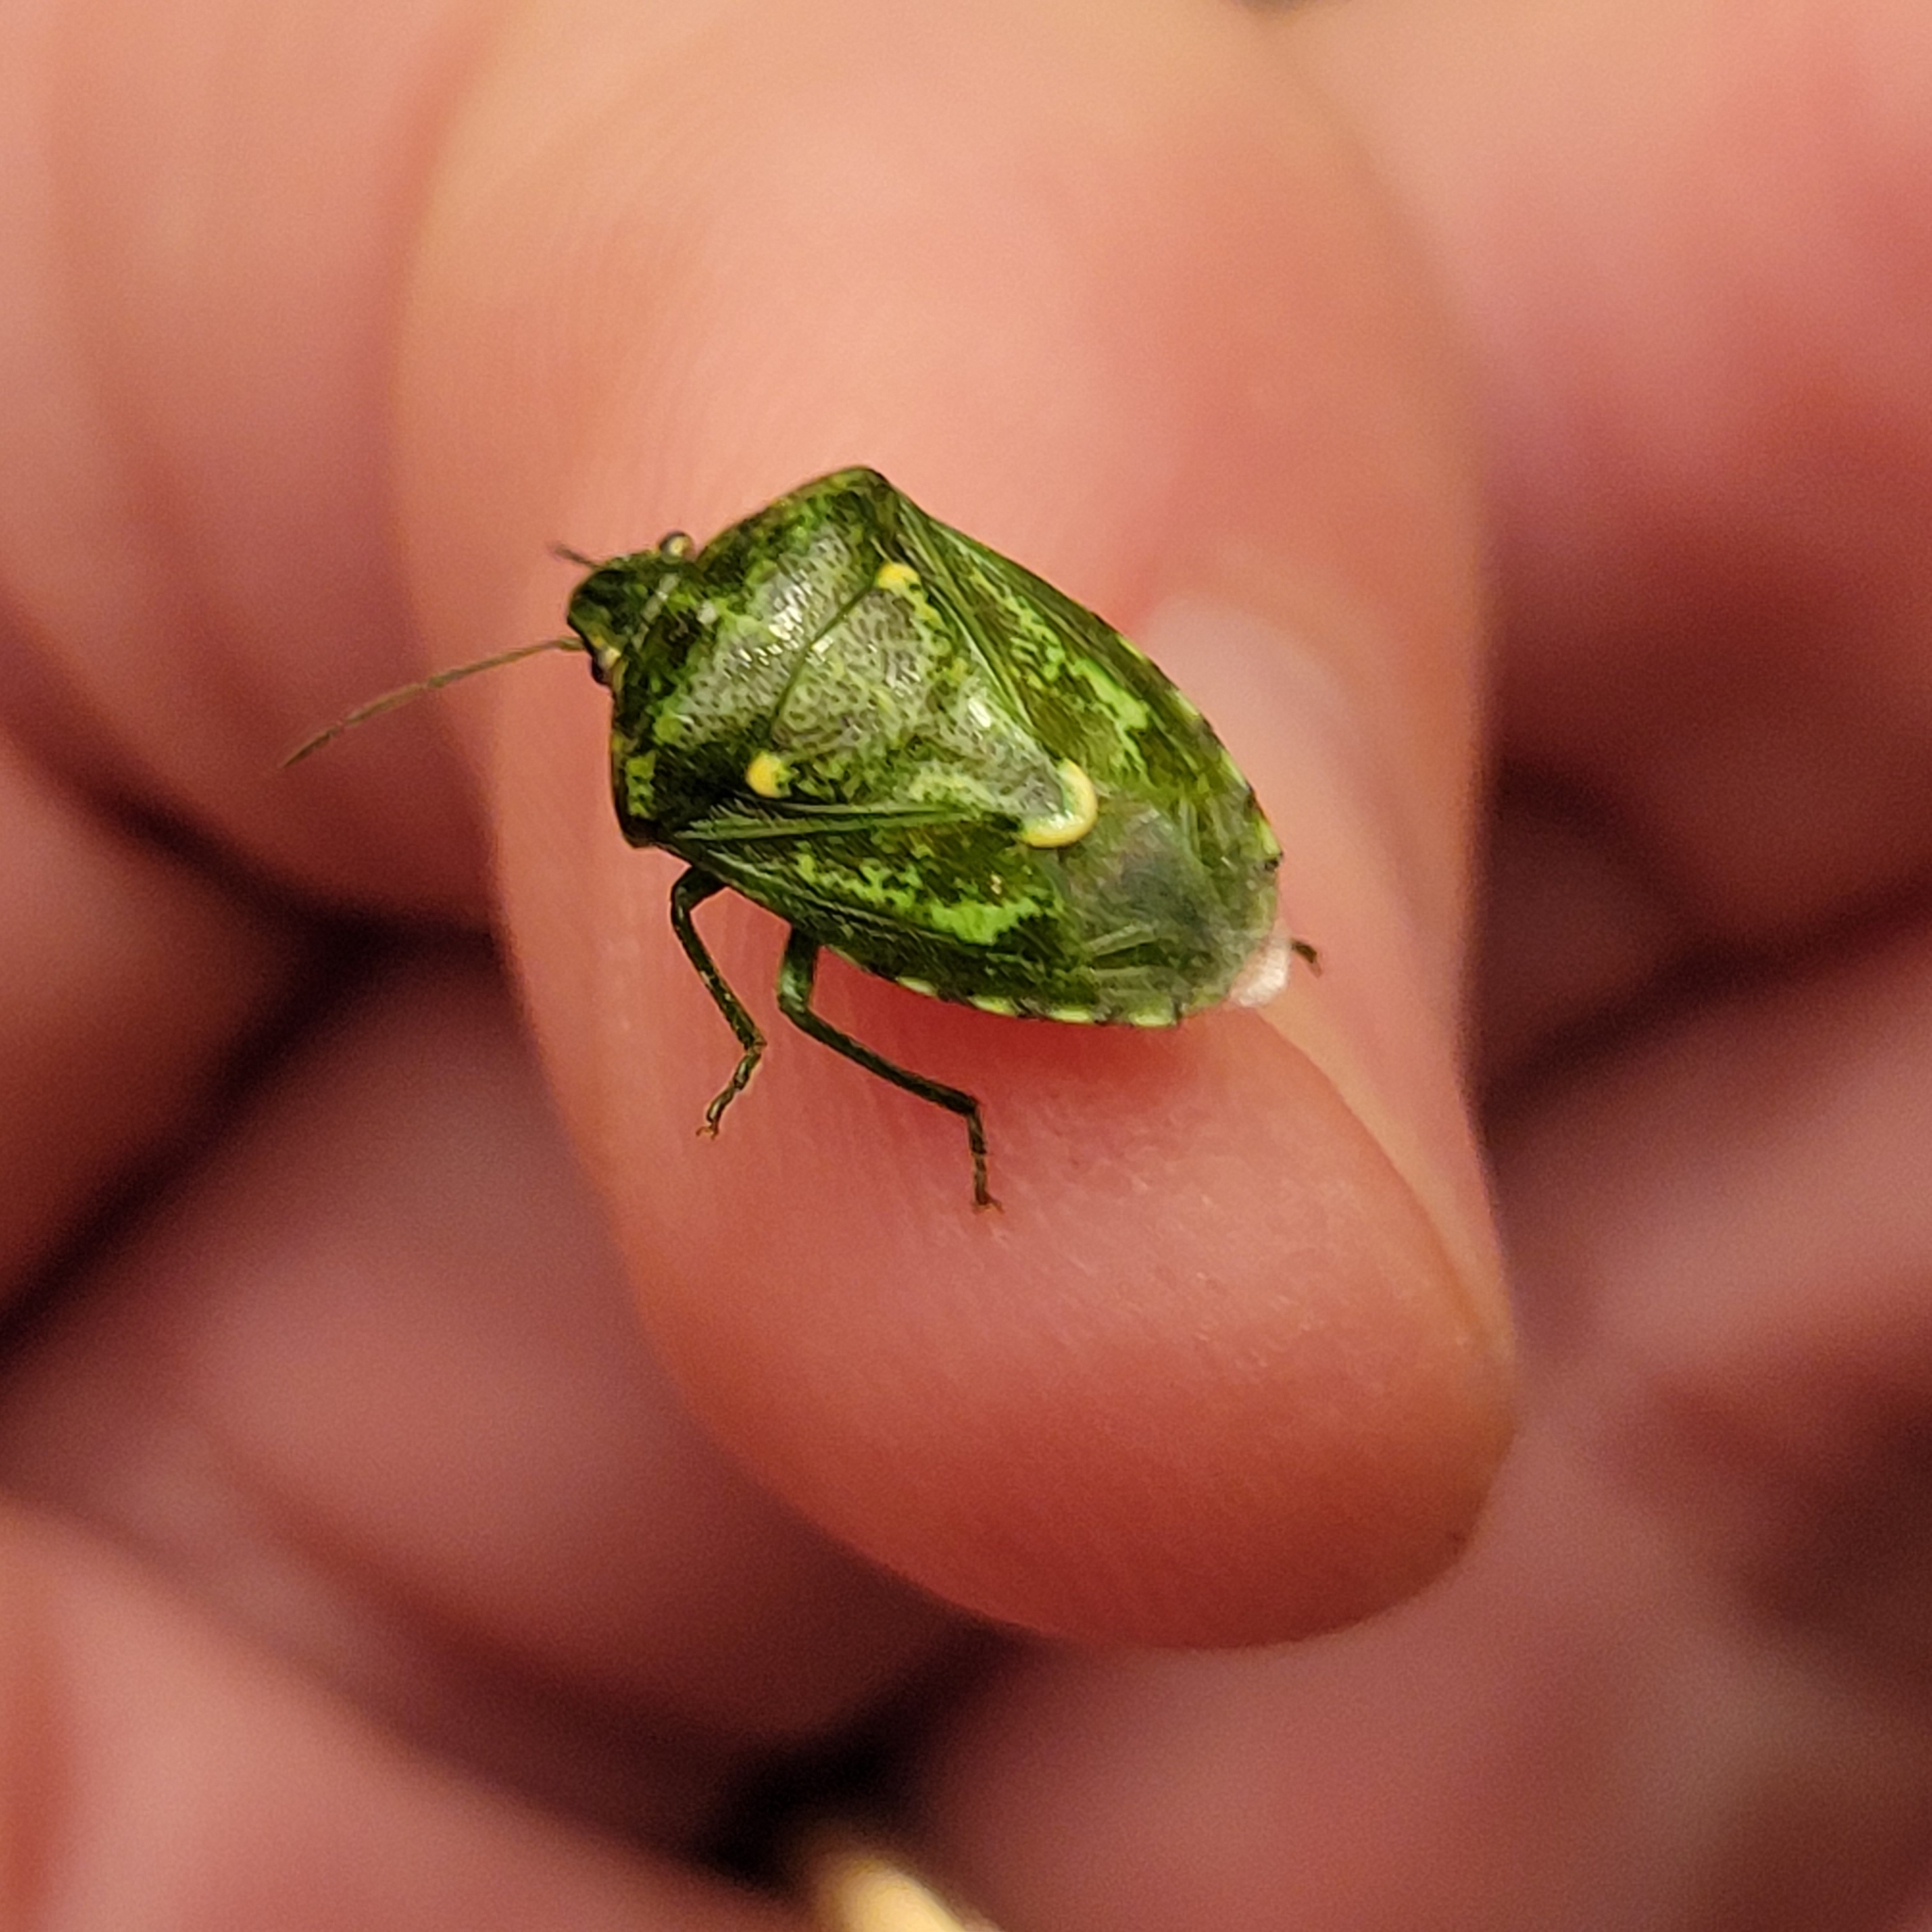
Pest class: stink_bug